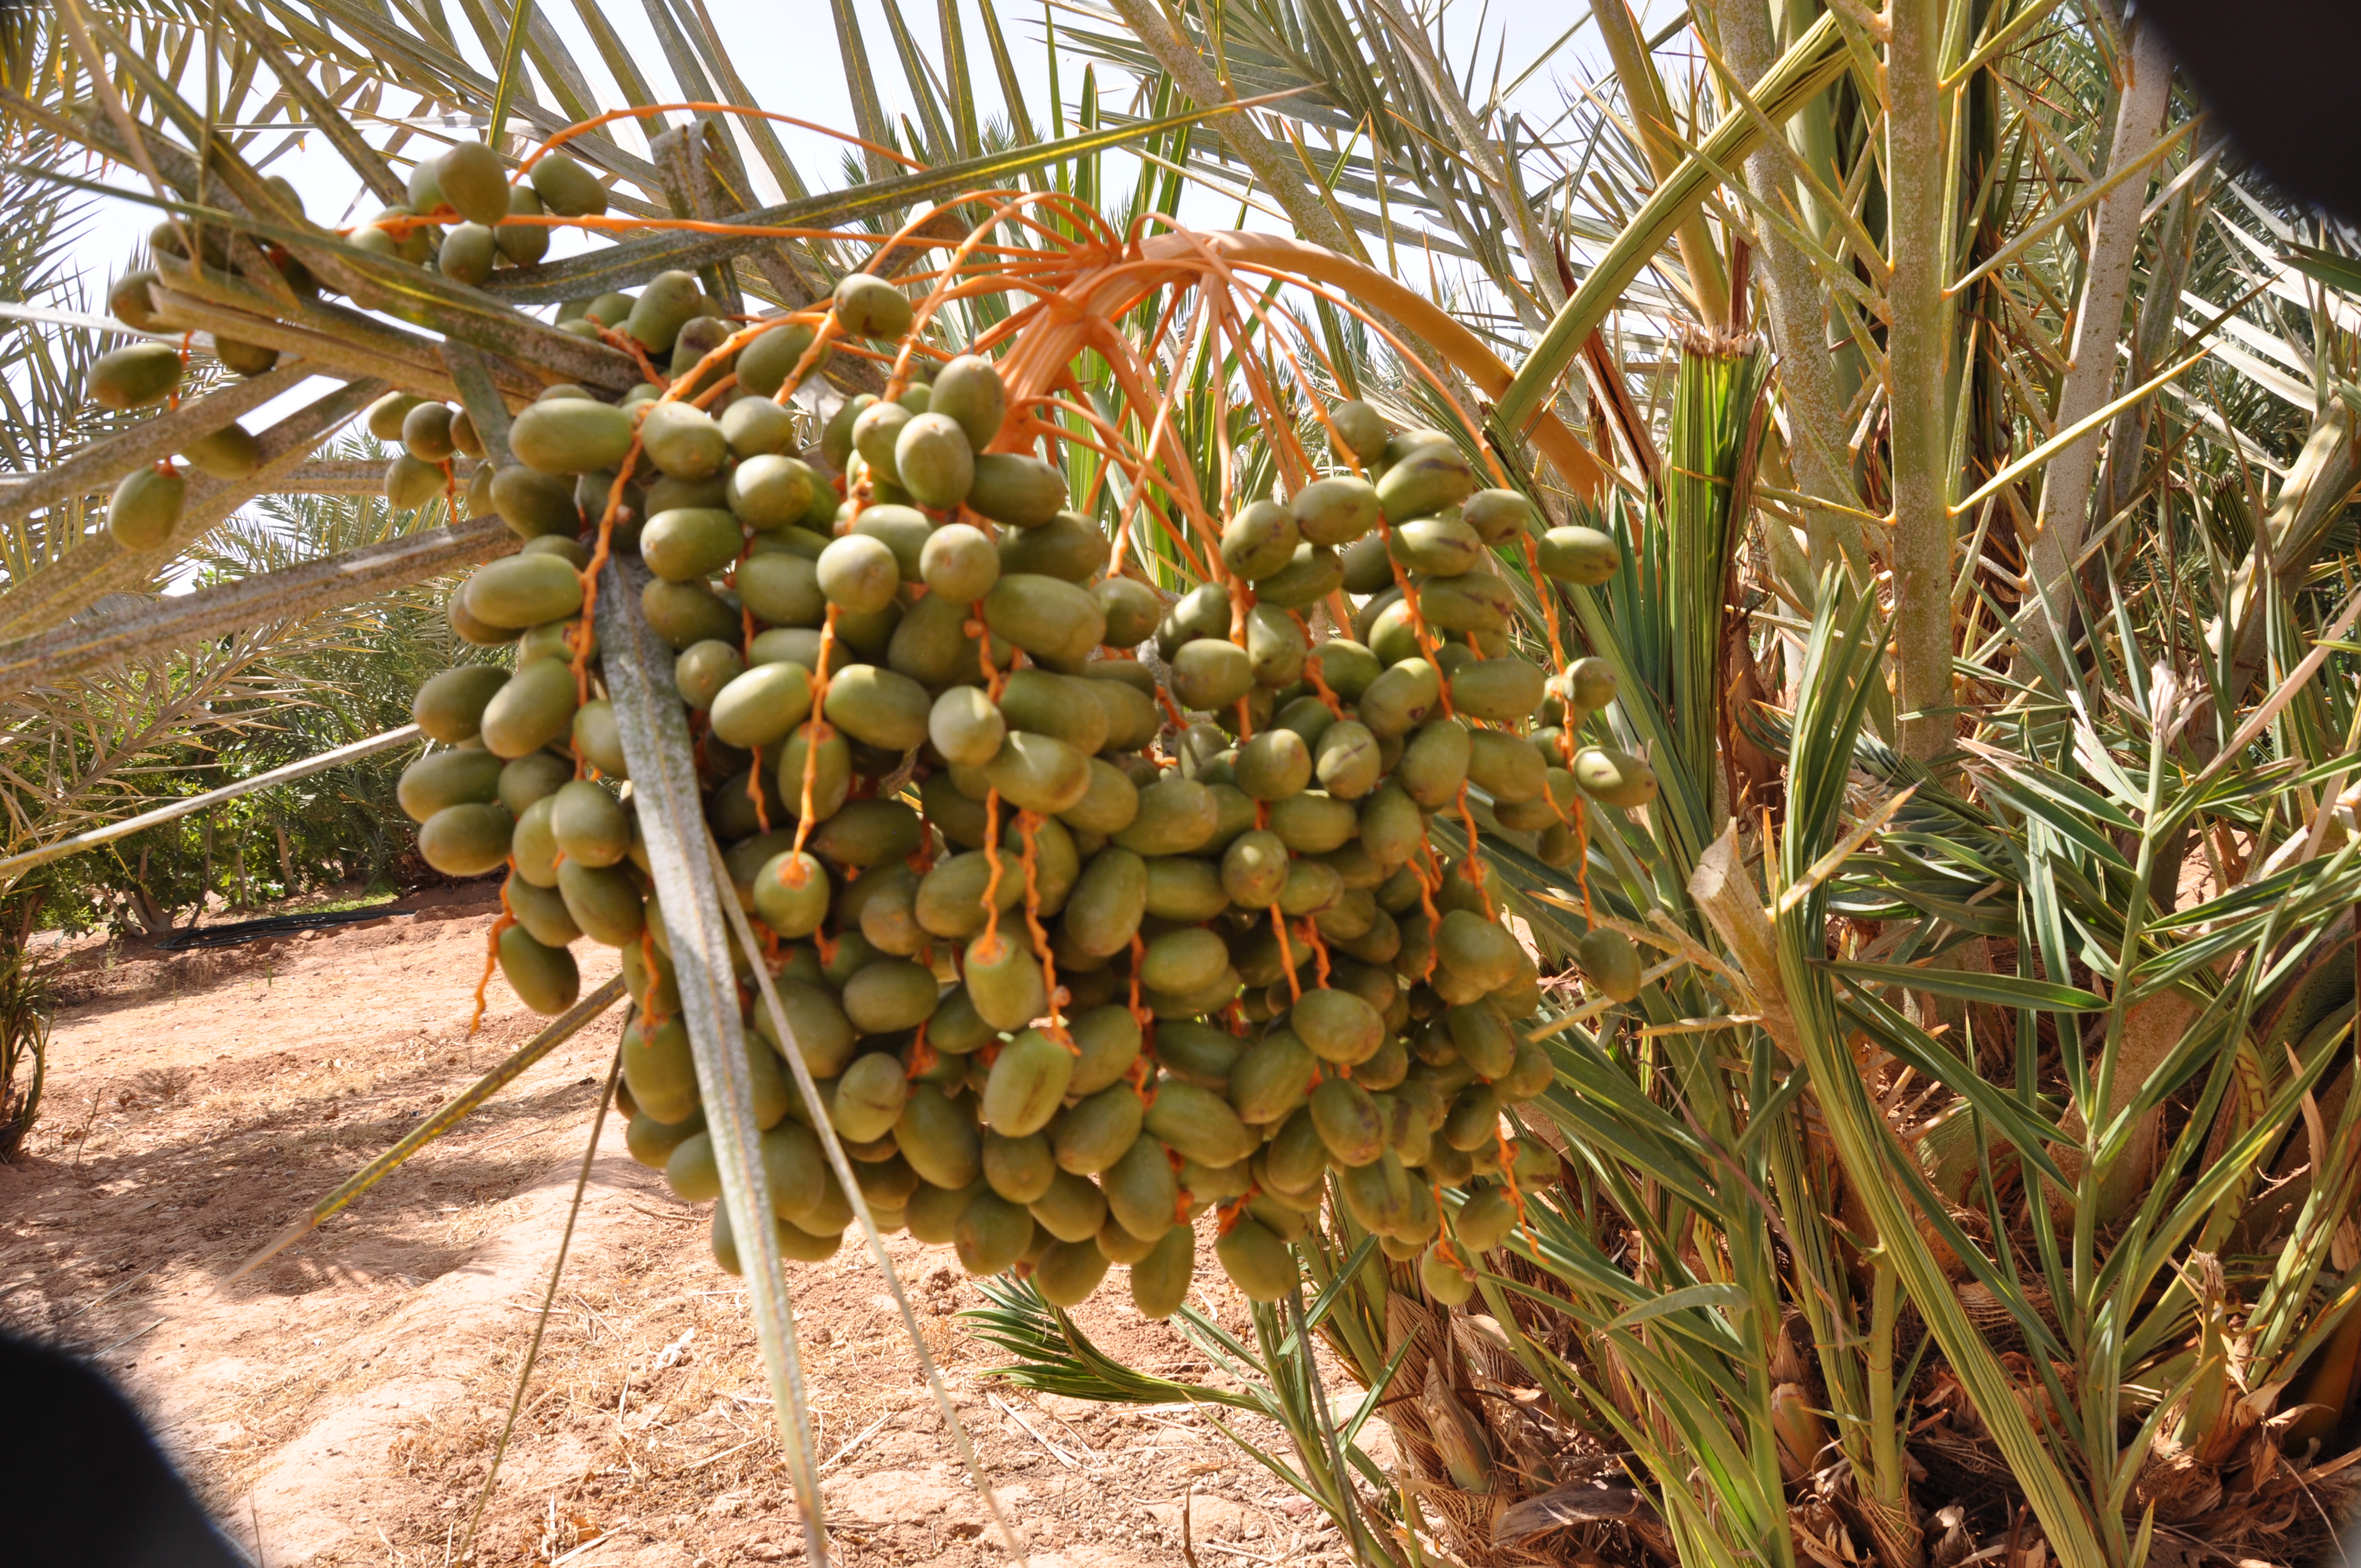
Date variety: Boufagous